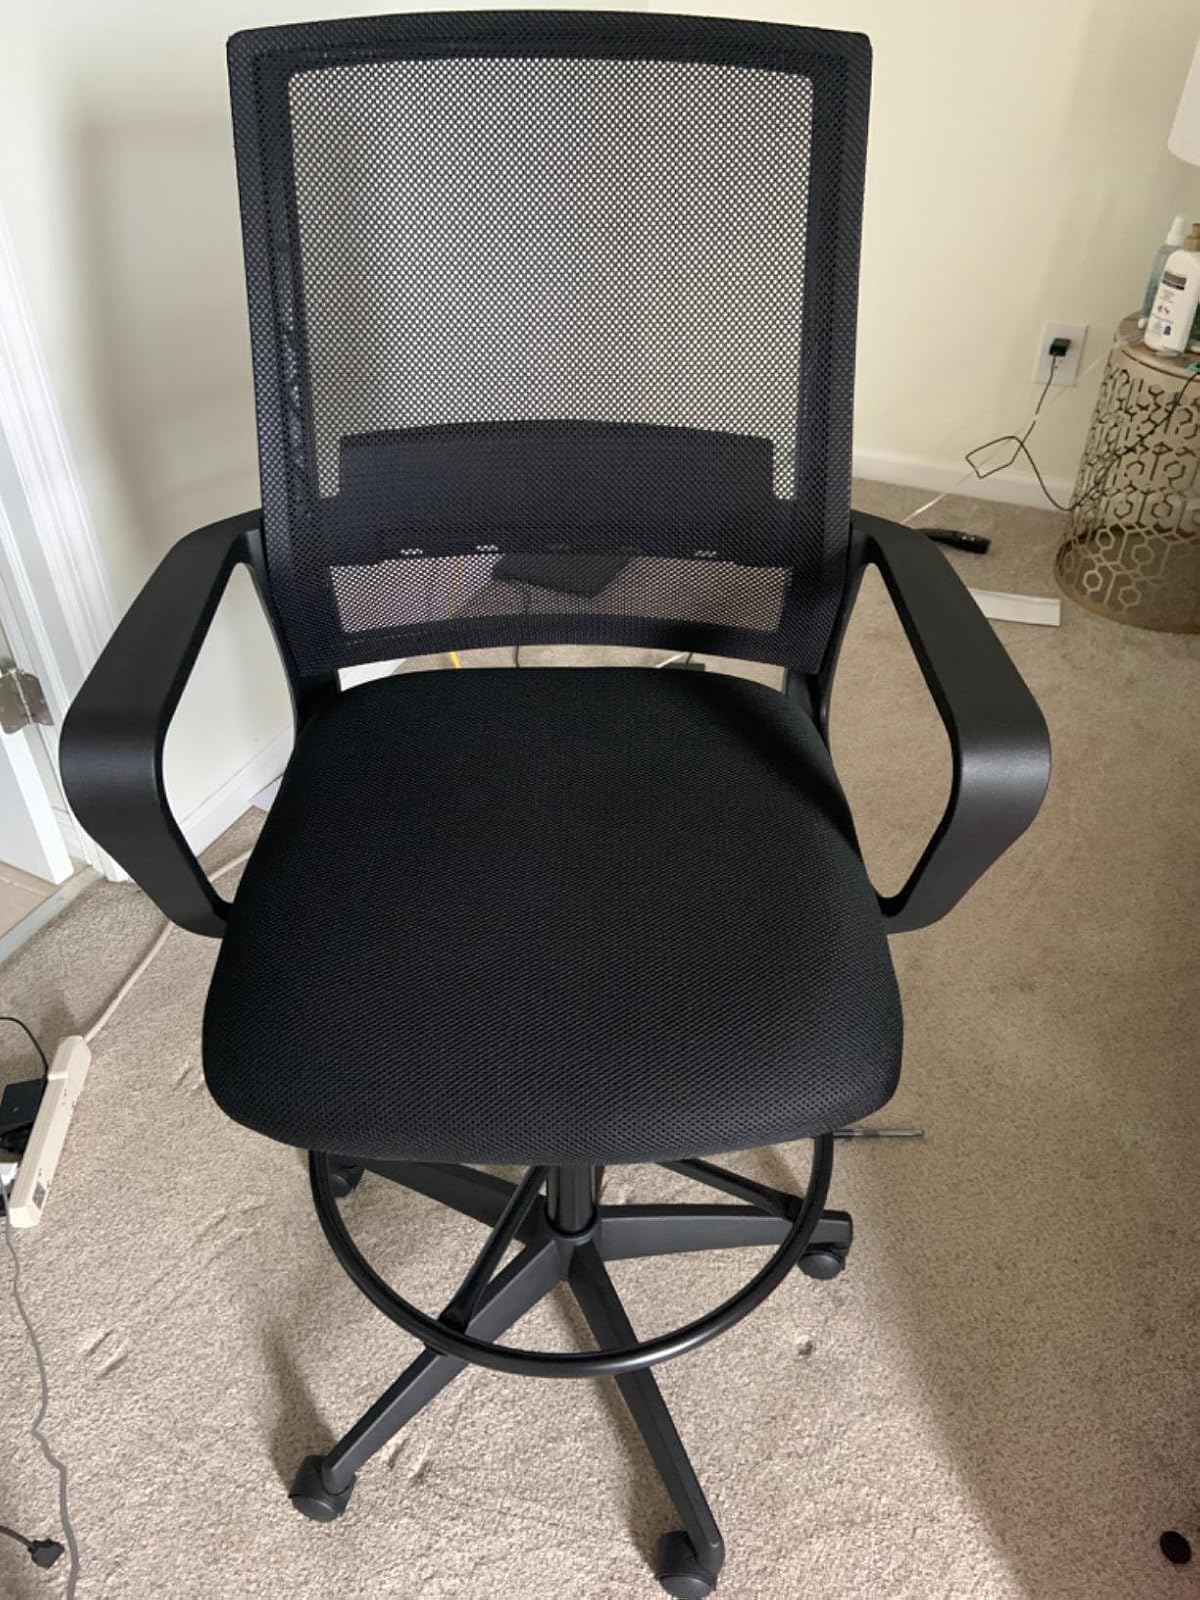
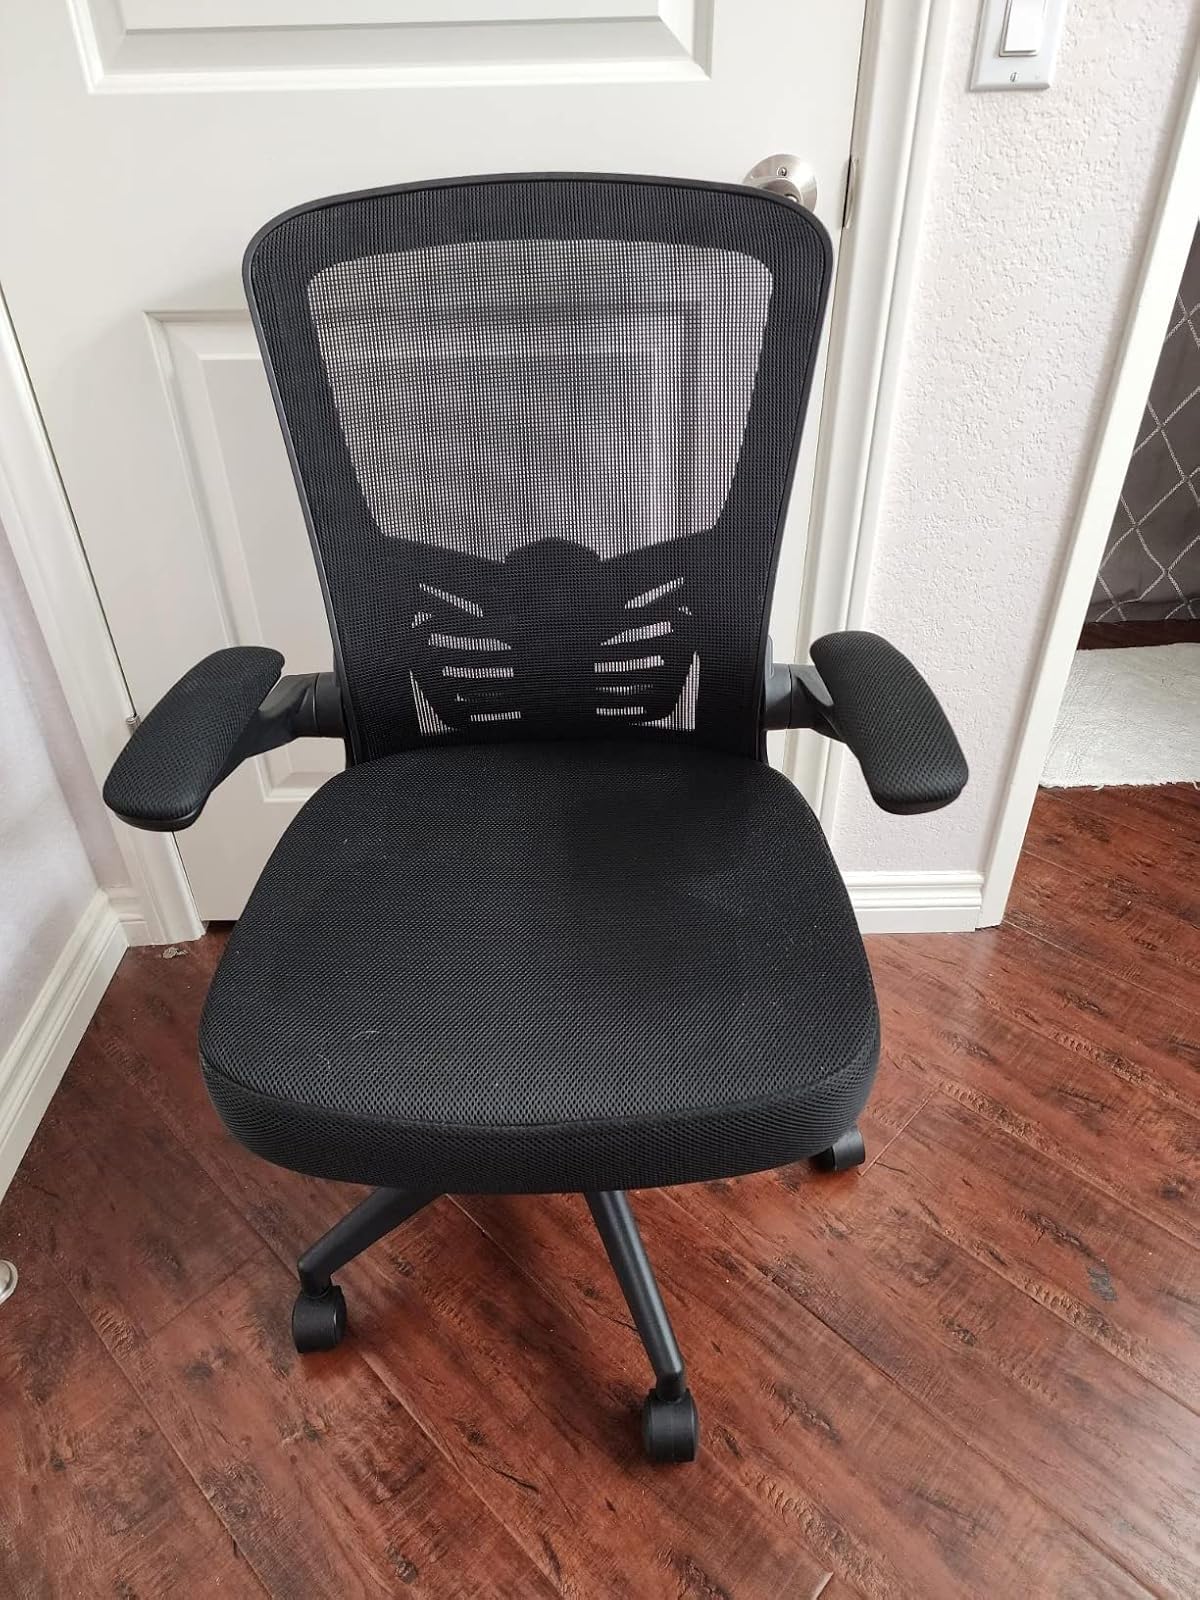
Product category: items_chair
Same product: no